Airspeed Oxford

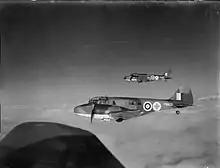
A formation of Oxford air ambulances in flight

The Oxford was normally powered by a pair of Armstrong Siddeley Cheetah X air-cooled radial engines, capable of producing 340 hp. These were initially fitted with wooden fixed-position de Havilland-built propellers, but had been designed from the outset to accommodate variable-pitch propellers when these became available. However, only 199 (Mk.V) were actually equipped with variable-pitch propellers, but all Oxford cockpits contained a propeller pitch lever, allowing an instructor to insist it was moved from "Coarse" to "Fine" for landing to reinforce this important step for trainee pilots. The starboard engine drives a hydraulic pump and air compressor, the former actuating the undercarriage and flaps while the latter is used for the braking system; a vacuum pump is also present for the gyroscopic instruments. The port engine drives a 500-watt electrical generator. The engine cowling has an inlet which draws cooling air into a tank; a pair of tinned steel oil tanks are also contained within the cowling. Welded steel construction was used for the nacelles, which attach to the centre section of the wing at four separate rubber-insulated joints.